Hong Kong 1 July marches

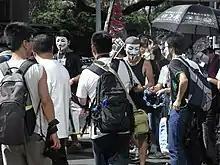
Protesters wearing the "Guy Fawkes masks" from "V for Vendetta" for protest, a new trend in 2010

Previously the pan-democracy camp was united in their goal to fight for universal suffrage for the city of 7 million people in 2012 and nothing less. After the consultation document for selecting the Chief exec and Legco politicians was passed in late June, there was no more universal suffrage. Instead, Beijing signed an alternative method to choose the CE and Legco politicians. A controversial graffiti incident even took place after the consultations.